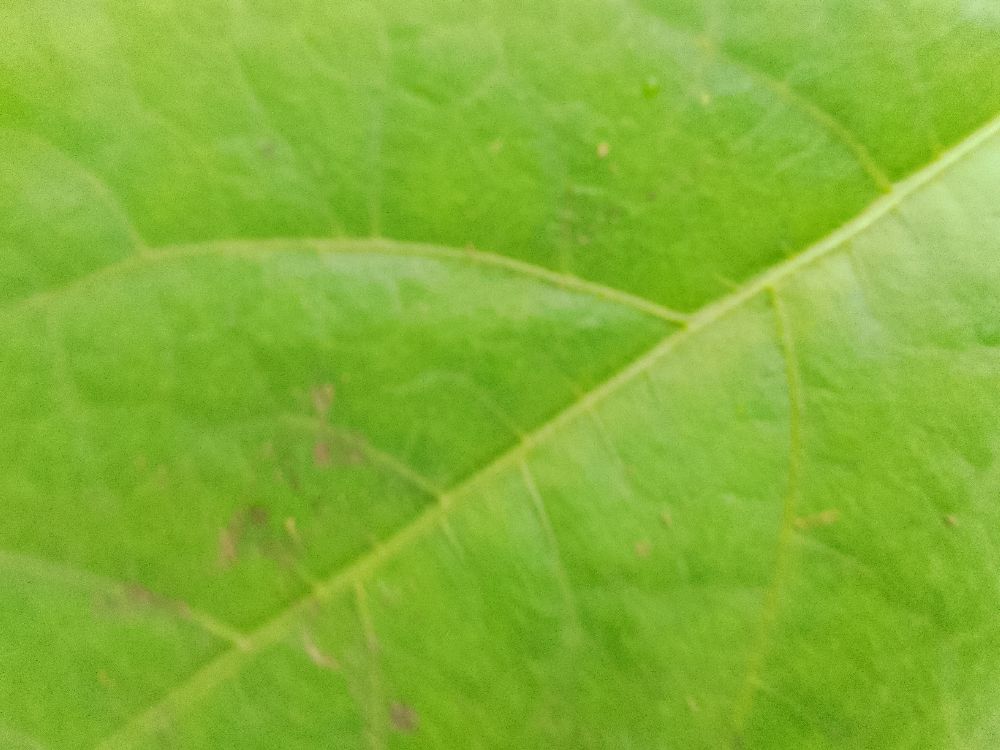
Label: healthy